Stuttgart Army Air Field (Arkansas)

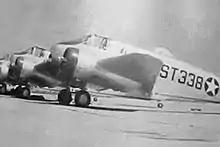
Beechcraft AT-10 Wichita at Stuttgart AAF. Note fuselage code "ST".

Stuttgart Army Airfield is a former World War II military airfield, located 7 miles north of Stuttgart, Arkansas. It operated as an advanced pilot training school for the United States Army Air Forces from 1942 until 1945.